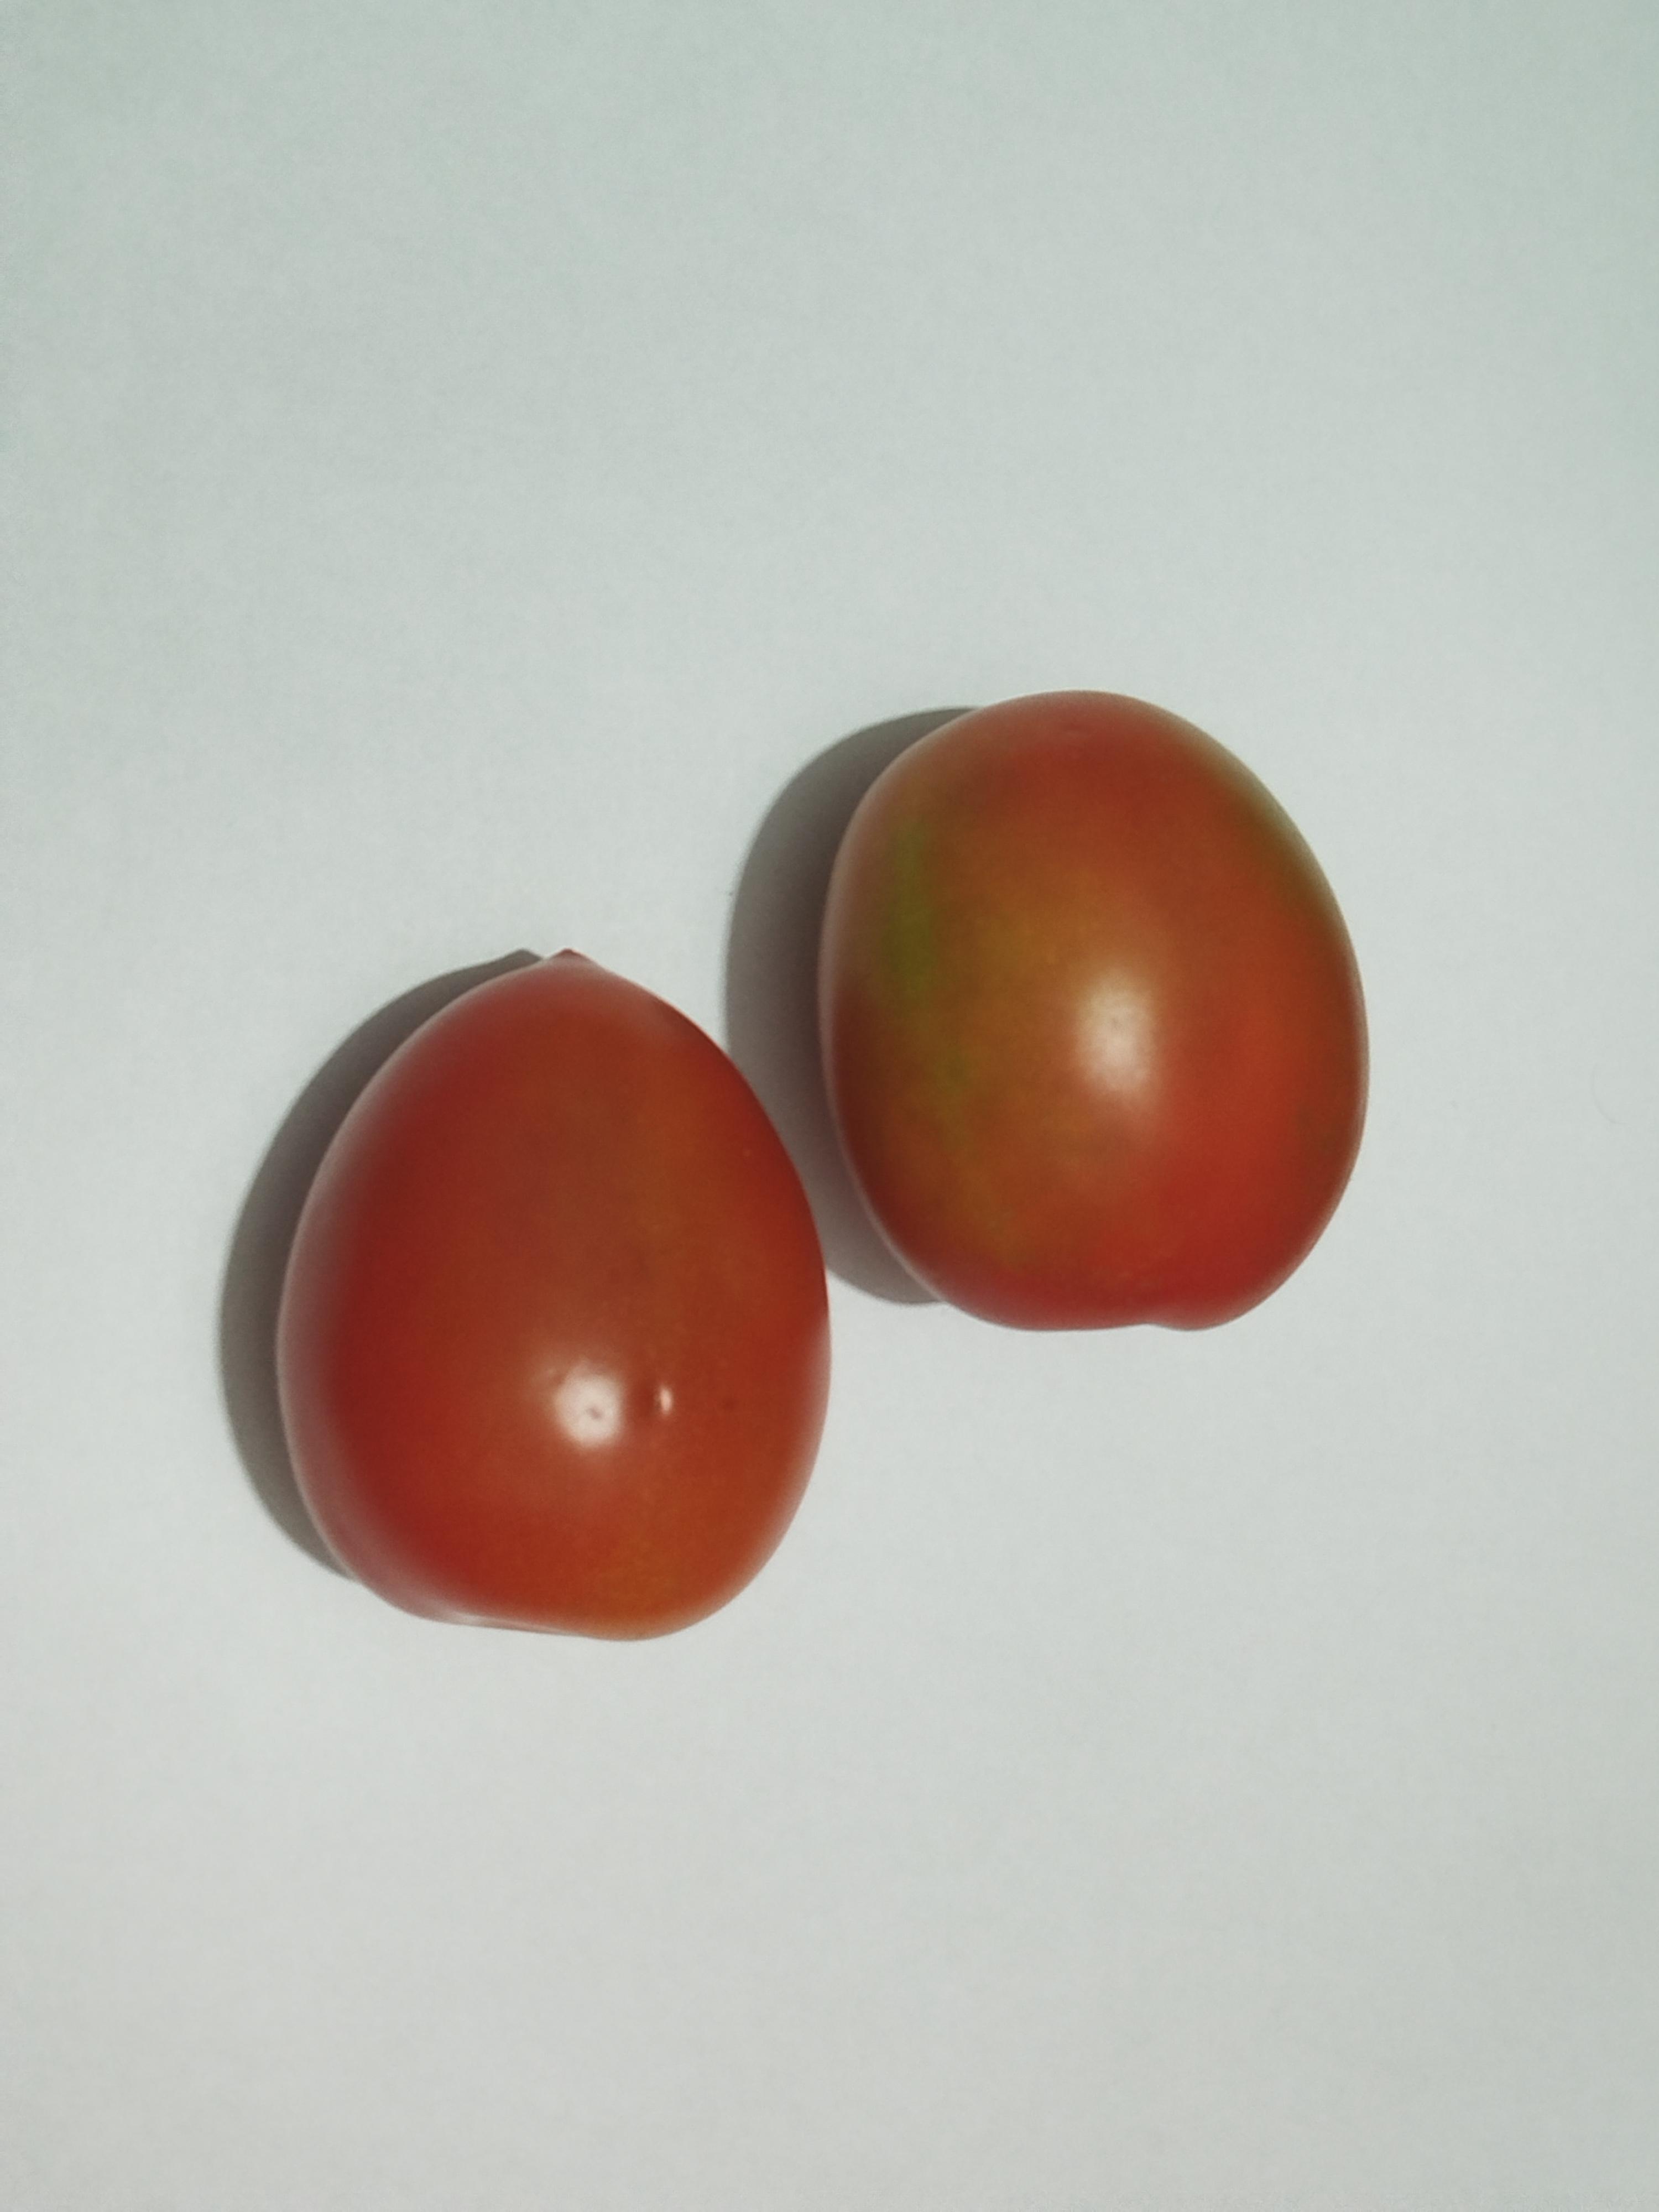
Label: Tomato